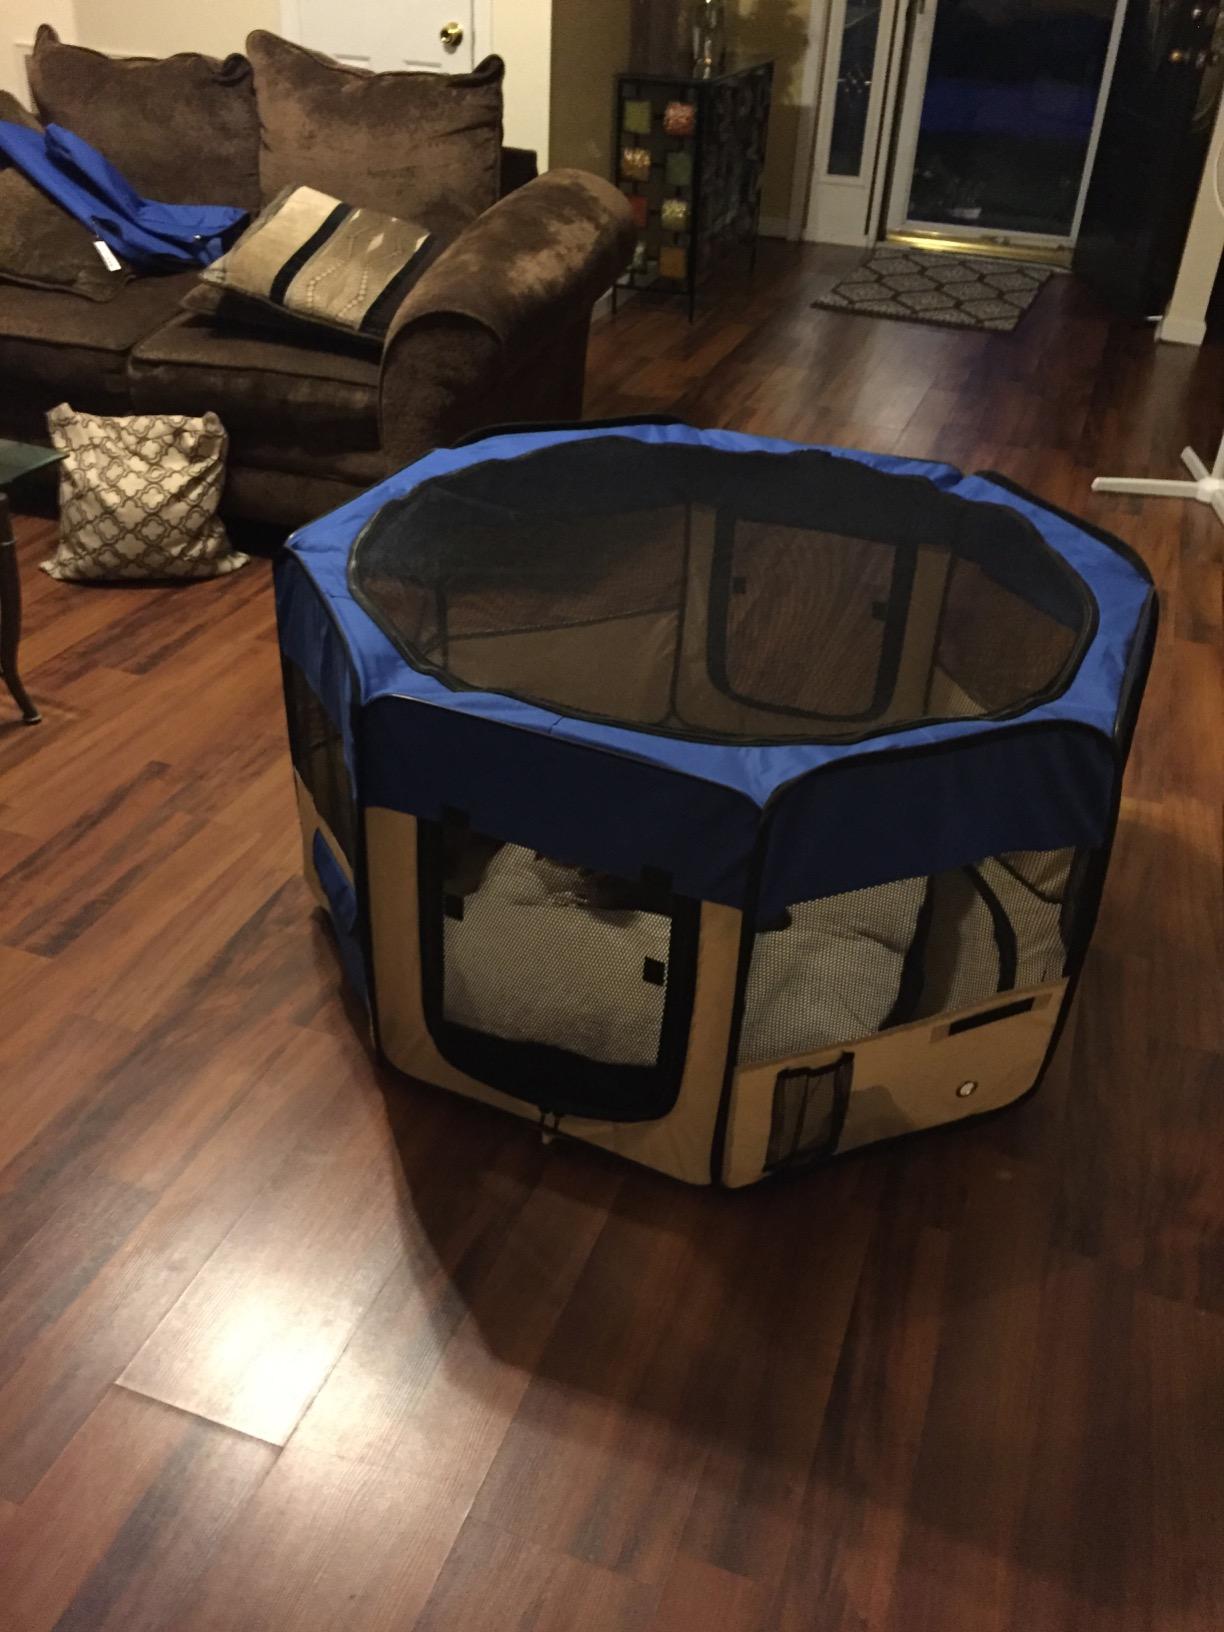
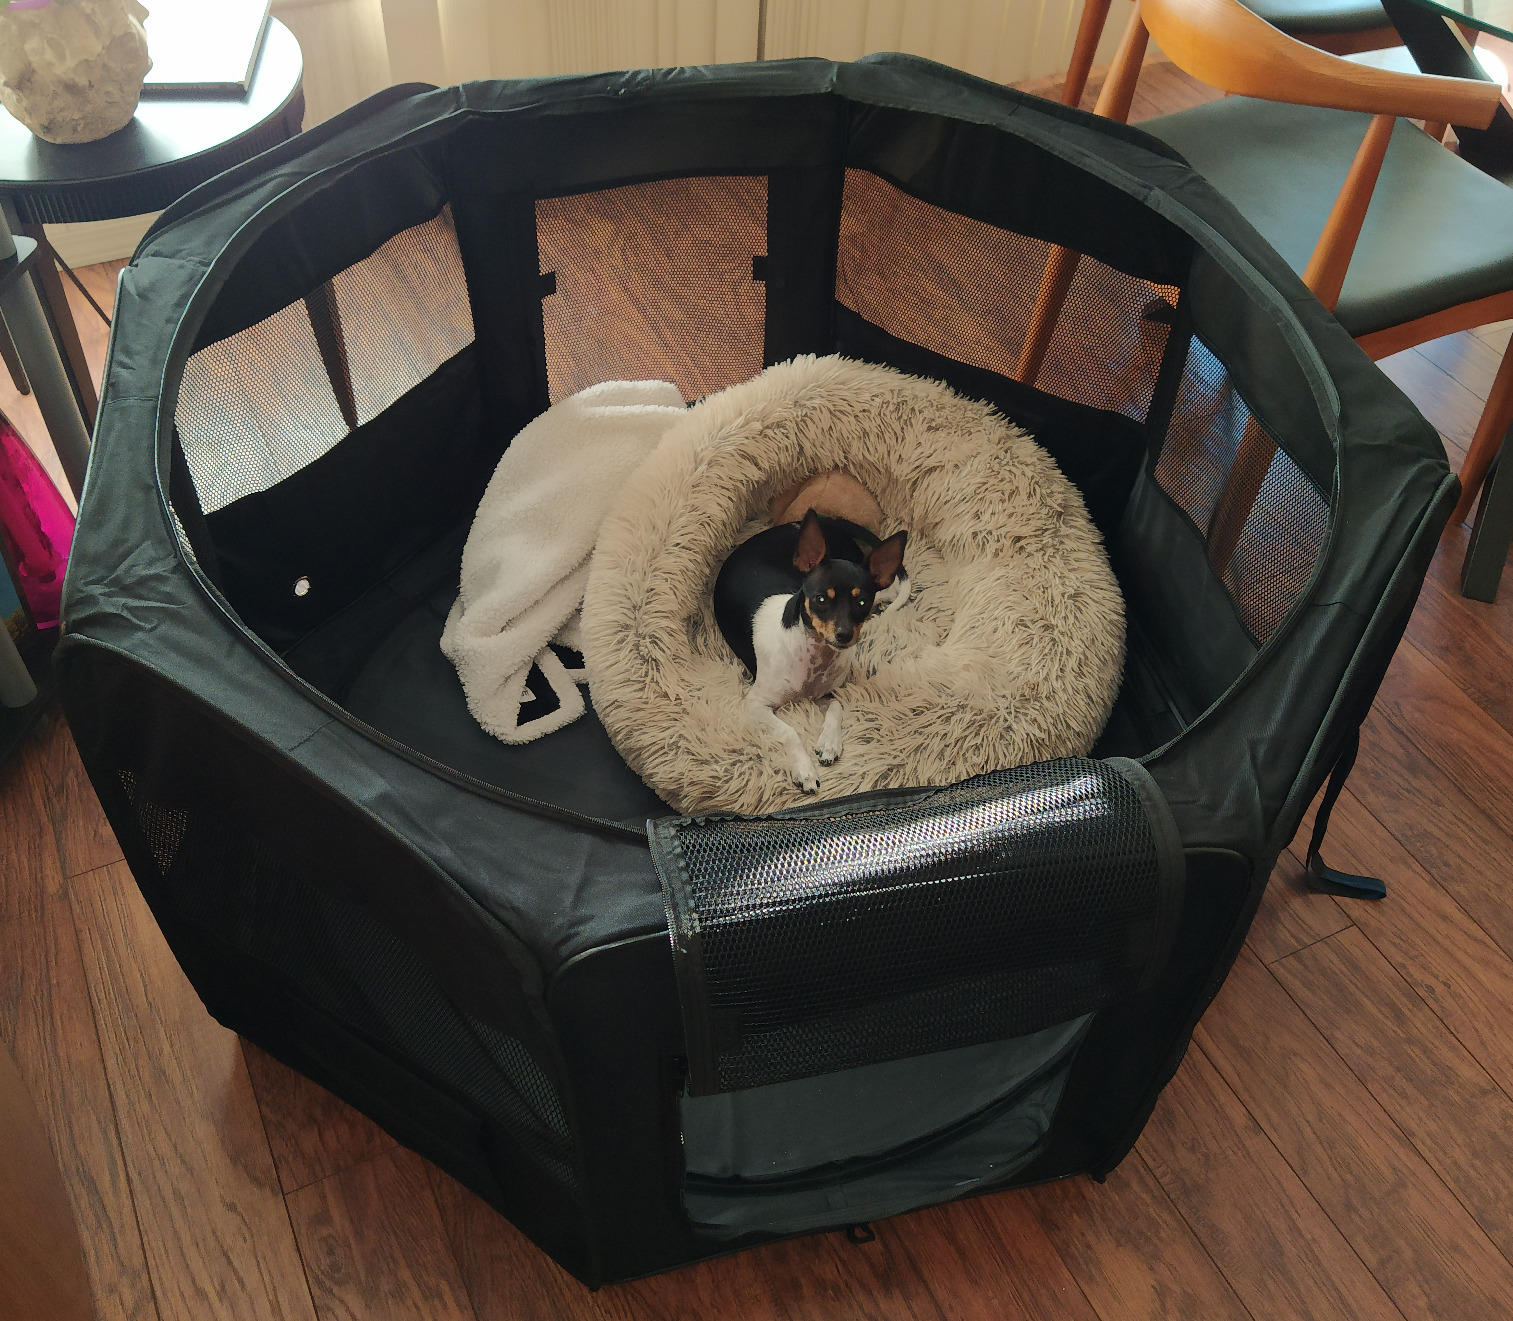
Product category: items_kennel
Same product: no